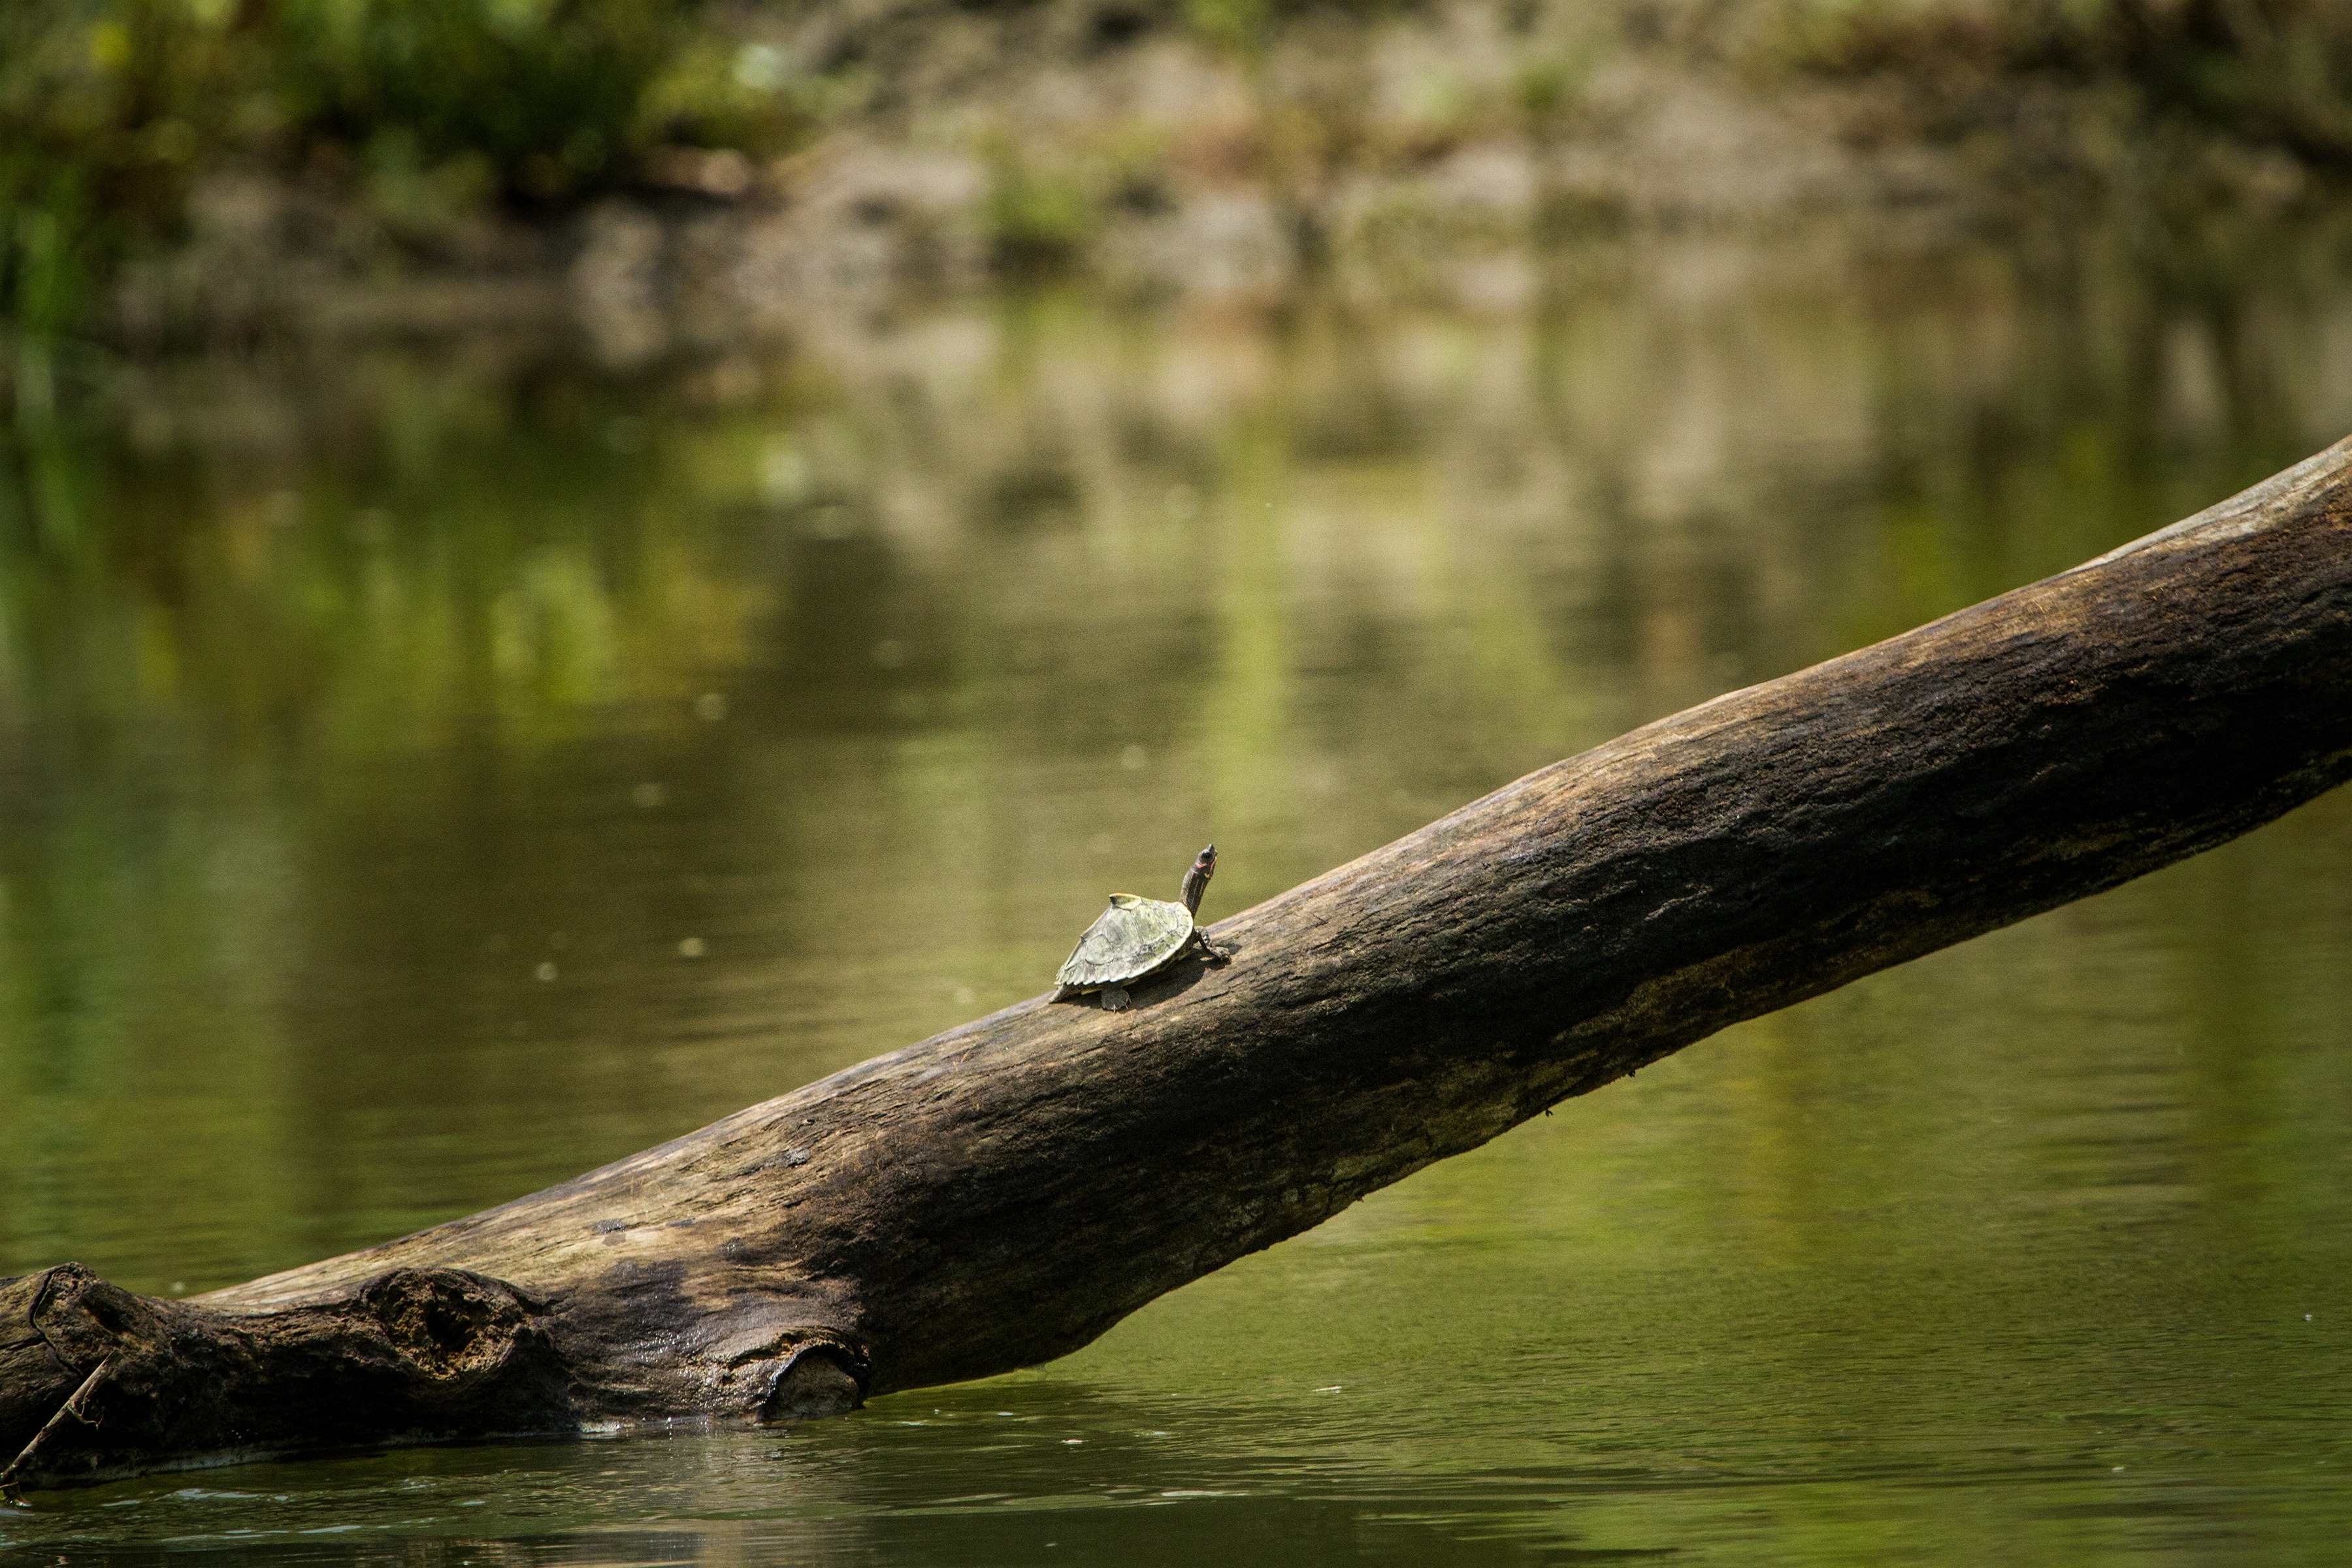
tree, water, nature, leaf, river, wildlife, stream, green, reflection, natural, turtle, fauna, wetland, india, indian, roofed, assam, woody plant